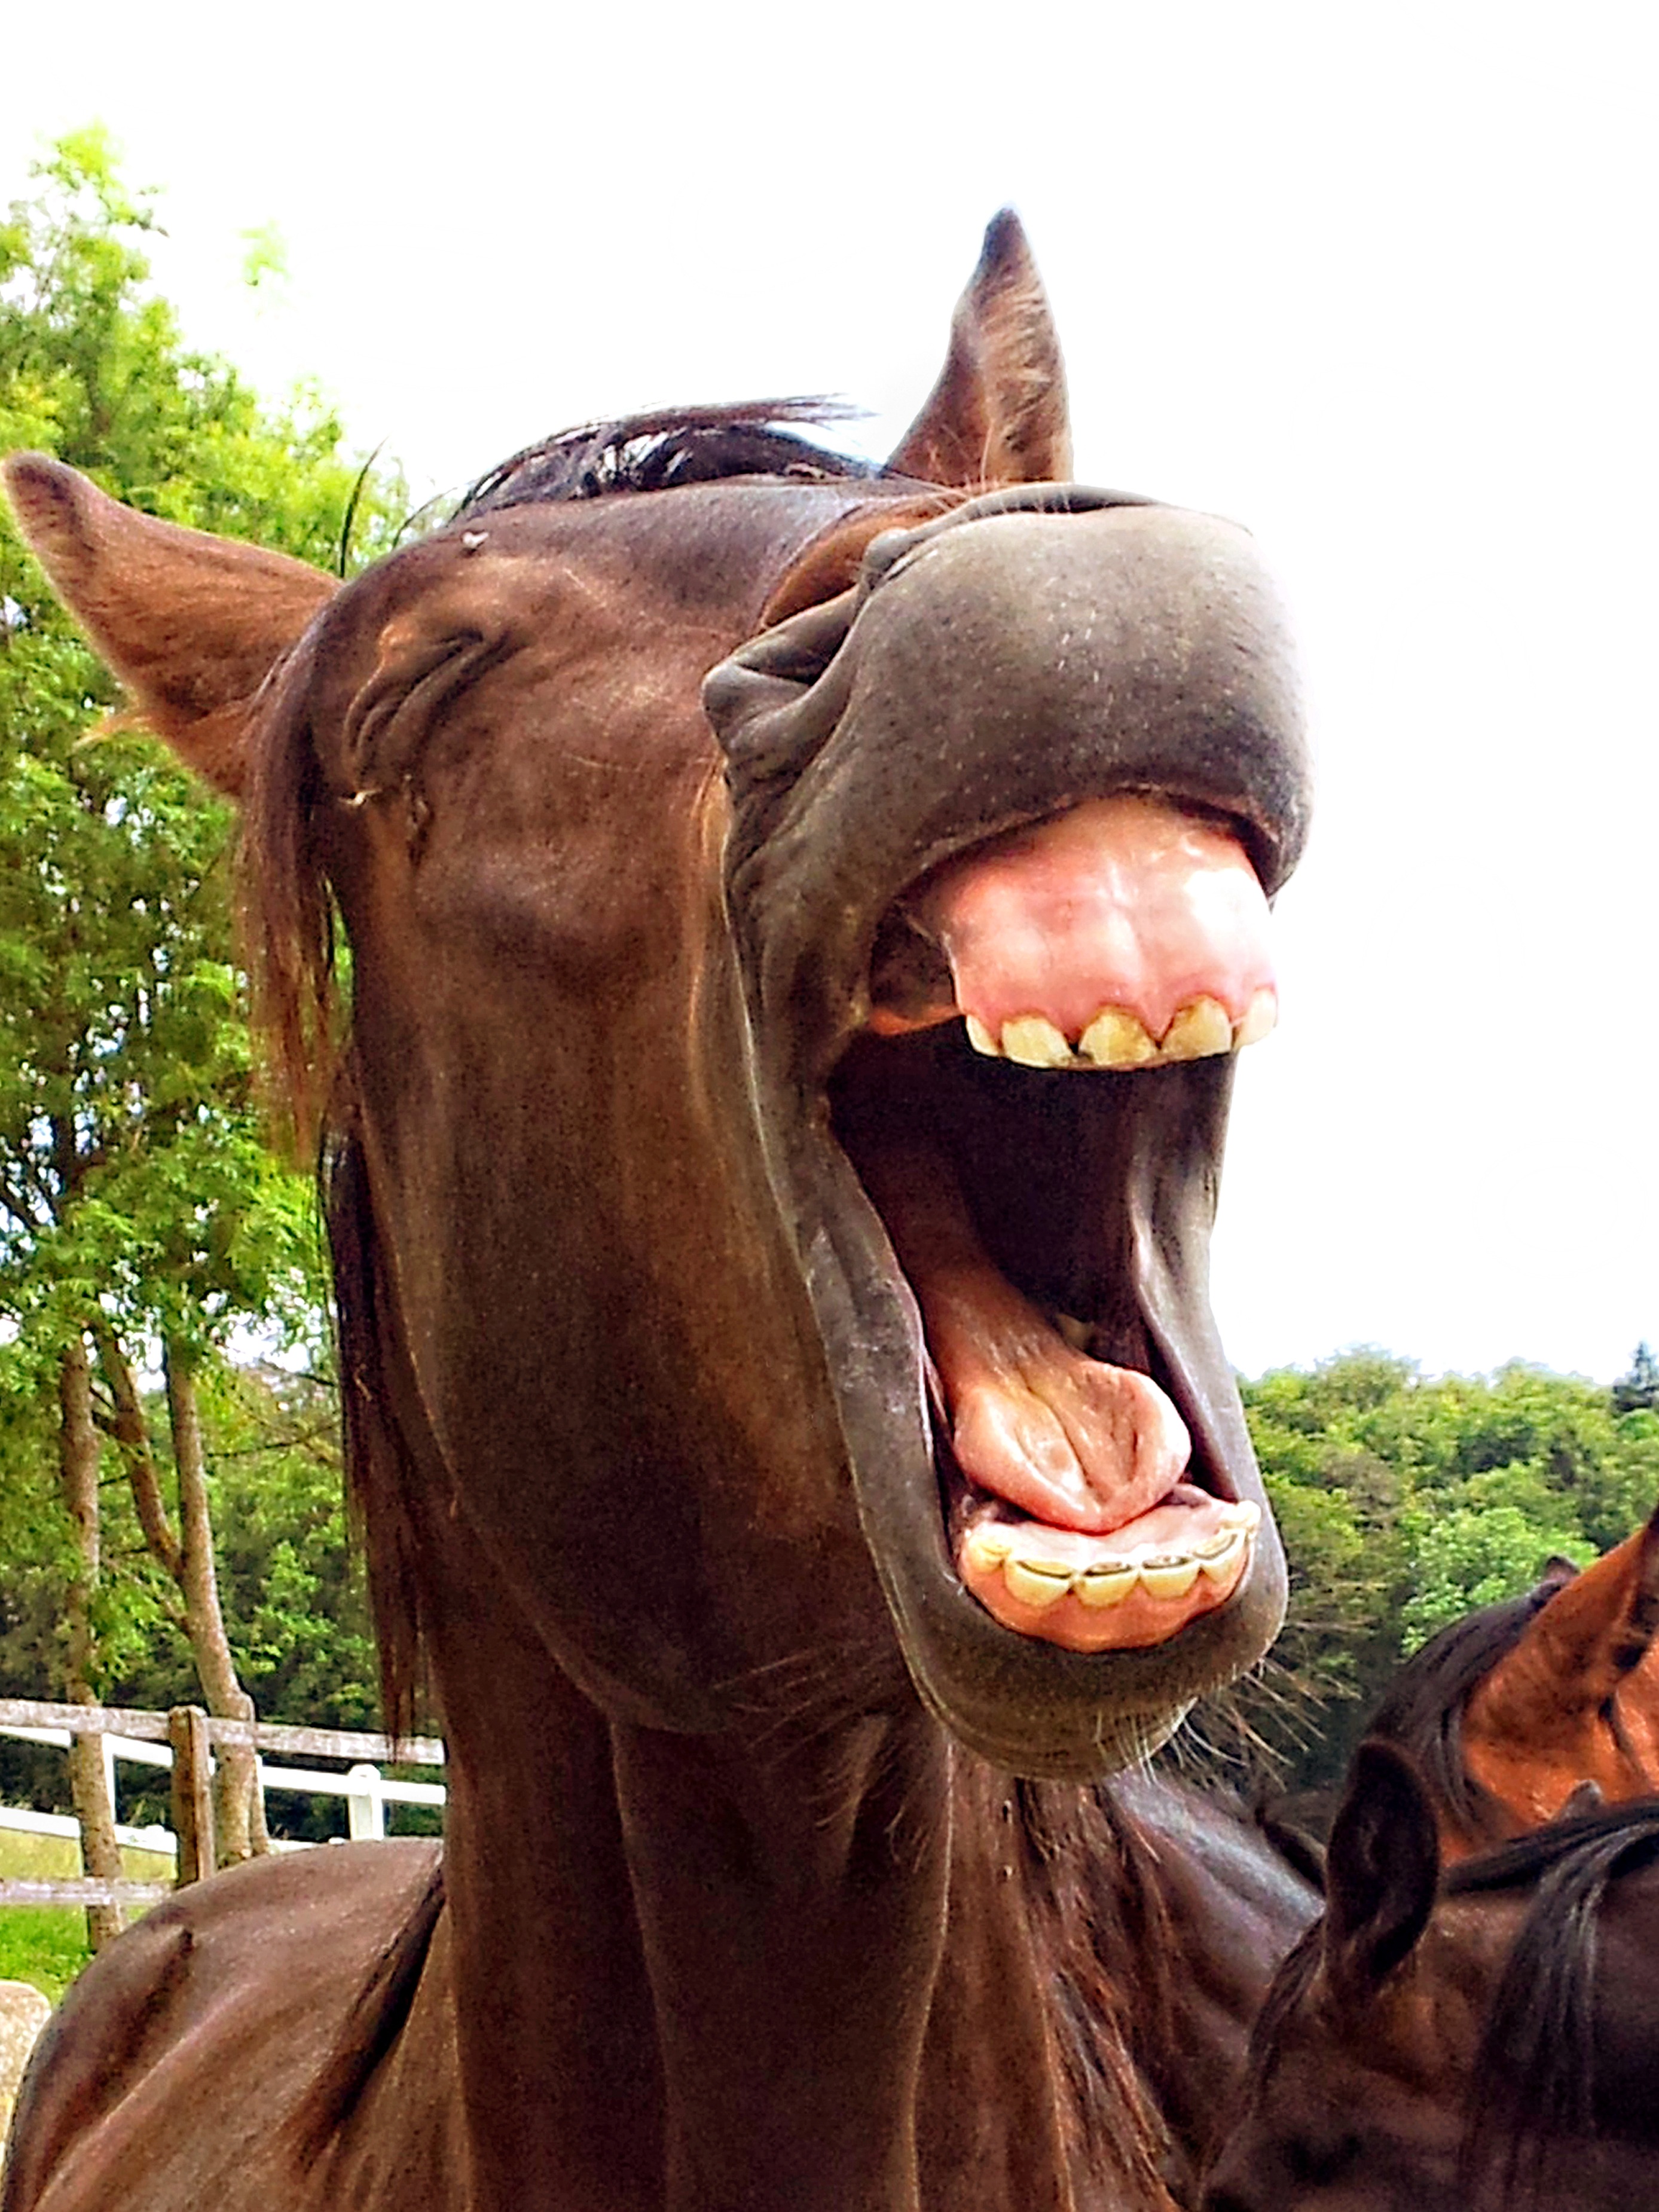
animal, horse, brown, stallion, mane, laughing, sculpture, head, teeth, yawning, humorous, pack animal, cattle like mammal, horse like mammal